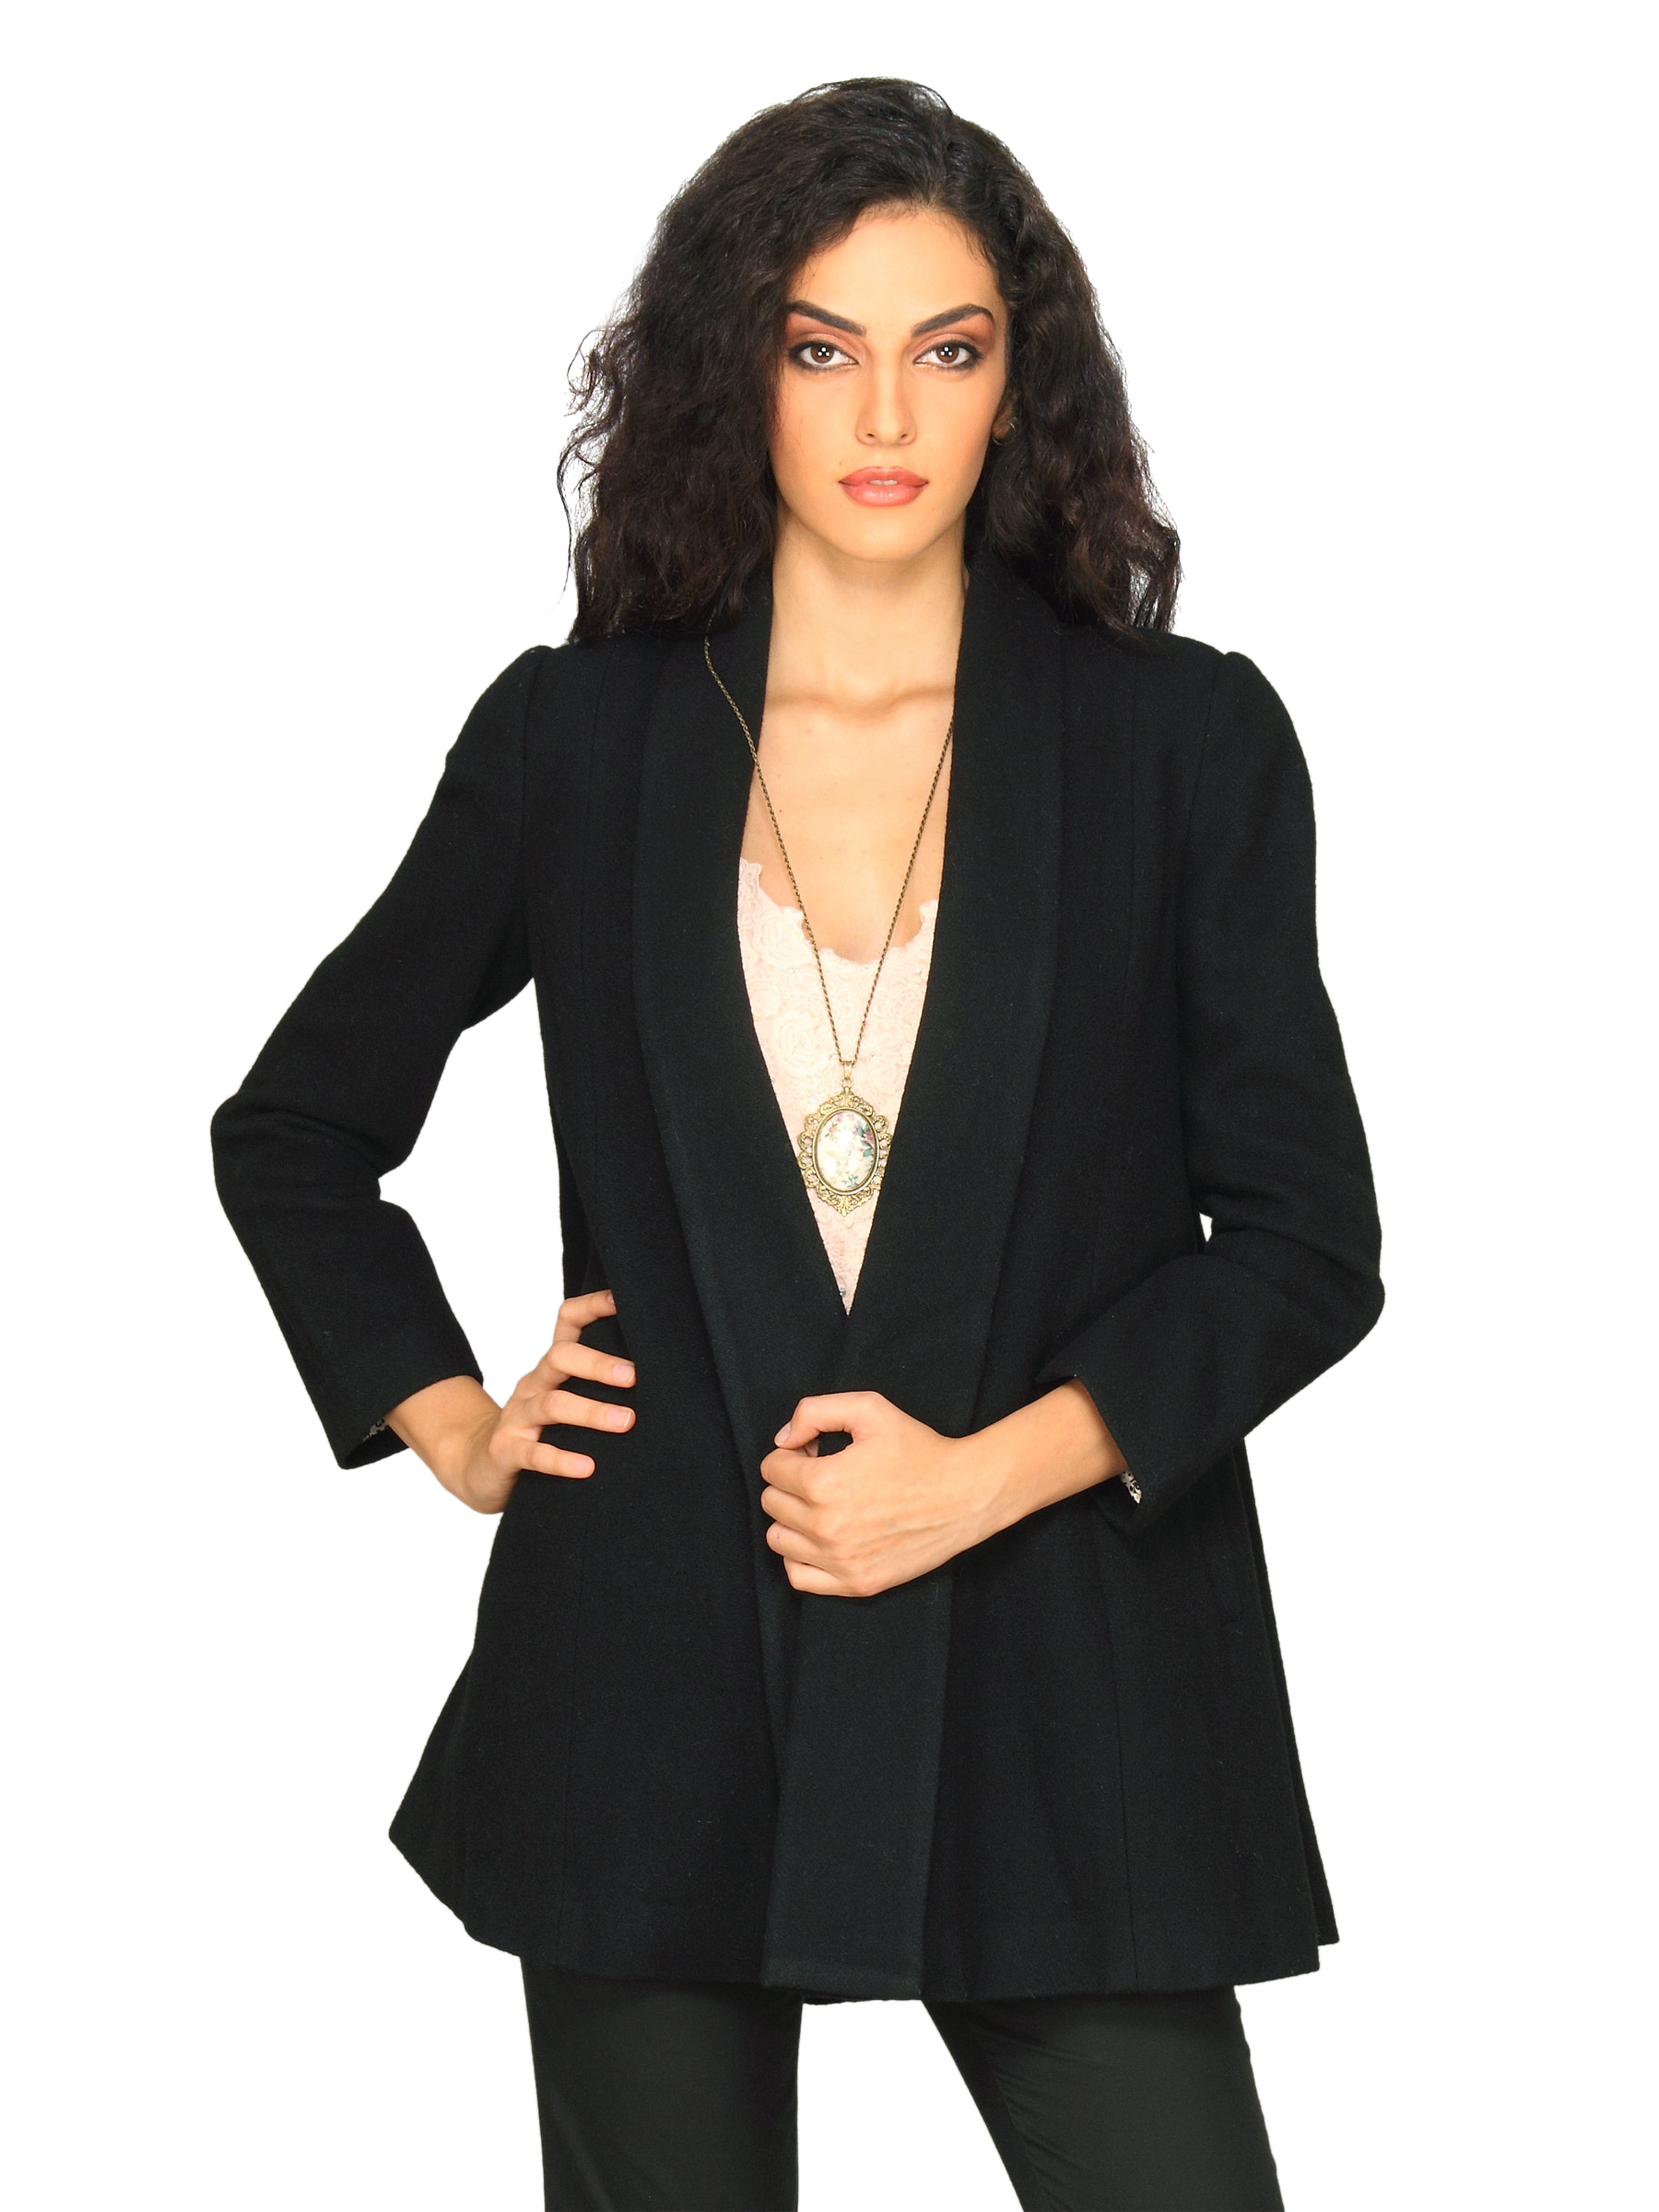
Forever New Women Long Black Jacket
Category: Apparel / Topwear / Jackets
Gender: Women
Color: Black
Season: Summer 2011
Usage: Casual